Planetary Science Decadal Survey

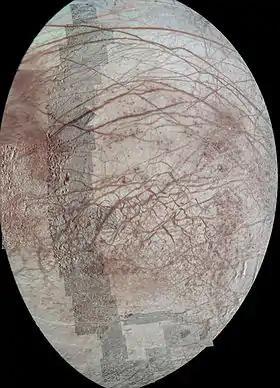
A previous mission collected the data for this mosaic of Europa, a Jovian moon

The recommendation for the New Frontiers program was a selection from one of Comet Surface Sample Return, Lunar South Pole-Aitken Basin Sample Return, Saturn Probe, Trojan Tour and Rendezvous, and Venus In Situ Explorer. Then another selection adding Io Observer, Lunar Geophysical Network (for NF 4 and 5). In the 2011 response from NASA to the review, NASA supported the New Frontiers recommendations. The first three New Frontiers missions include New Horizons to Pluto flyby, the Juno Jupiter orbiter, and the OSIRIS-REx near-Earth orbit sample return mission.